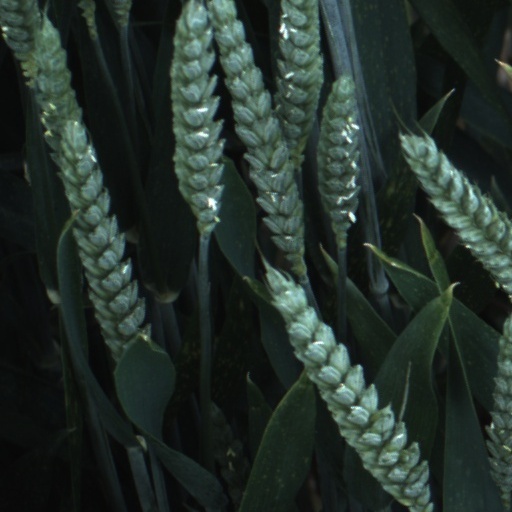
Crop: wheat